Slab City, Wisconsin

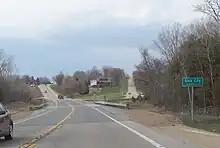
Looking north at Slab City on WIS 47

Slab City, Wisconsin is an unincorporated community in Shawano County, Wisconsin, United States, in the town of Hartland. It is located one mile south of Bonduel, on Wisconsin Highway 47.